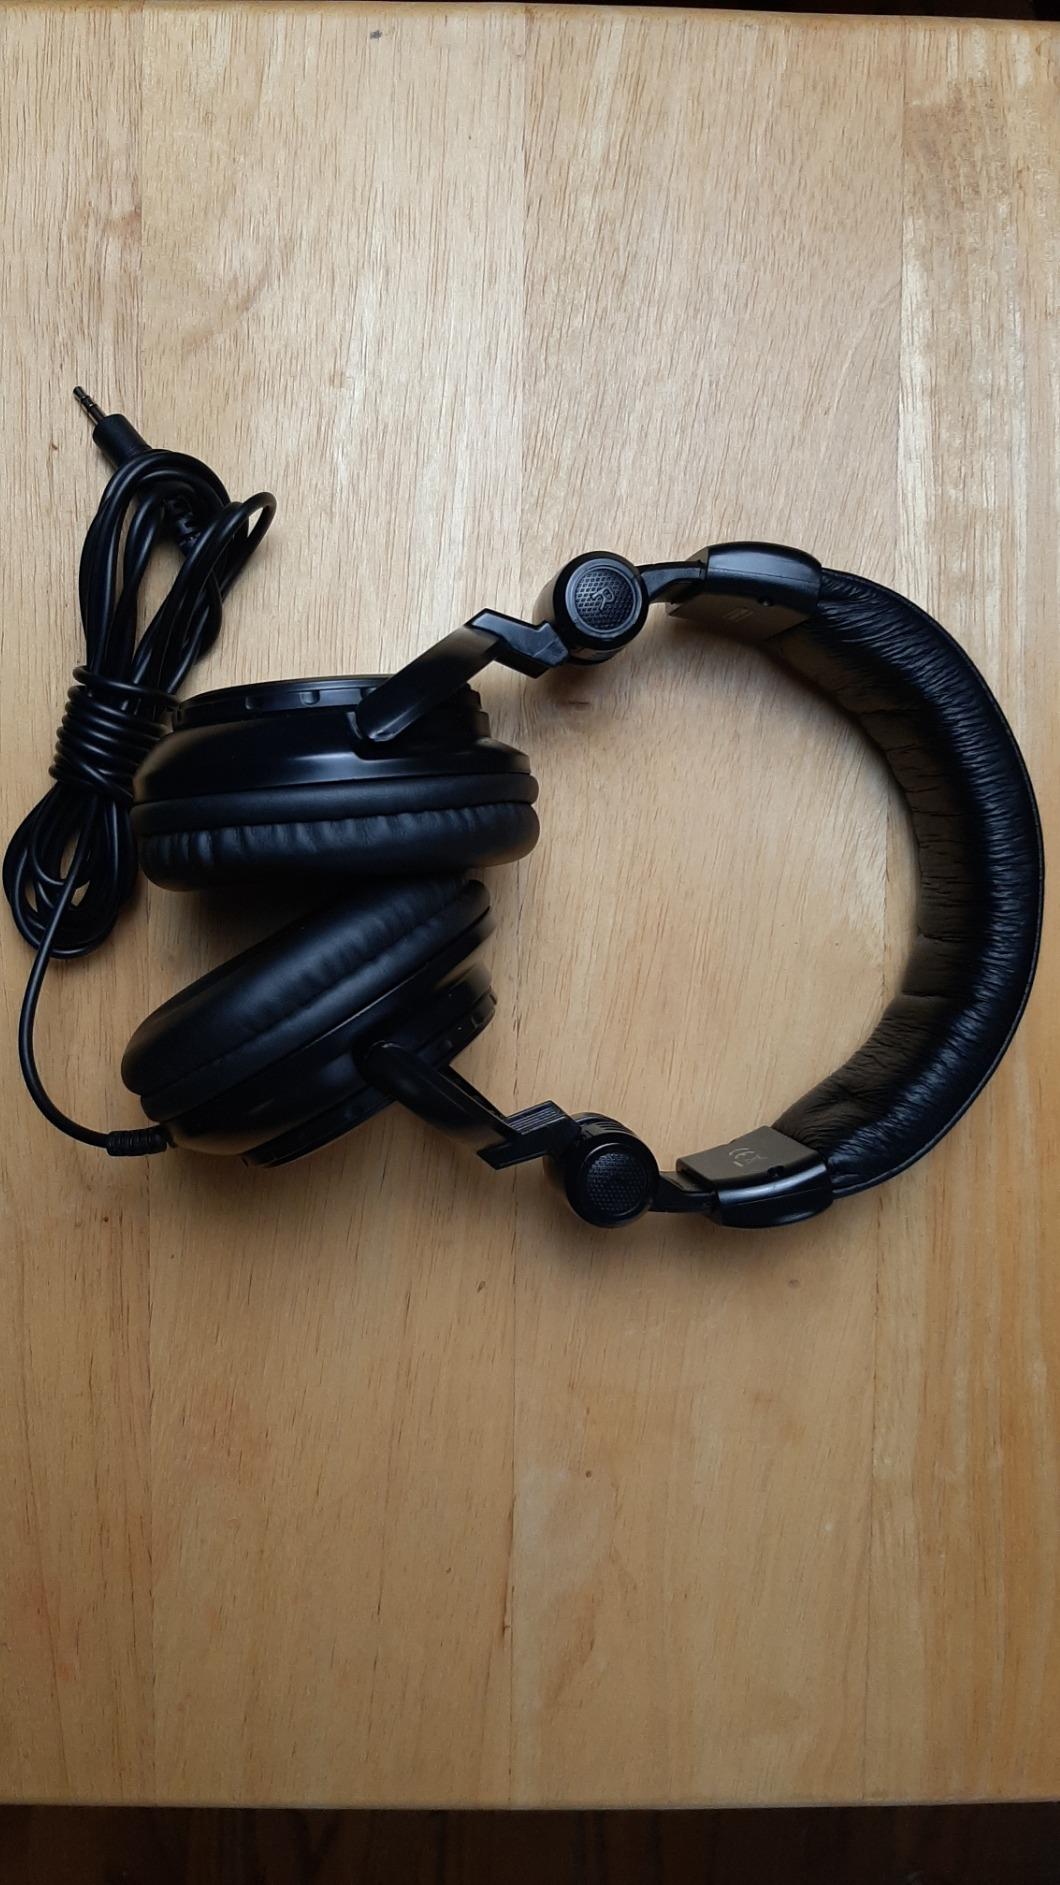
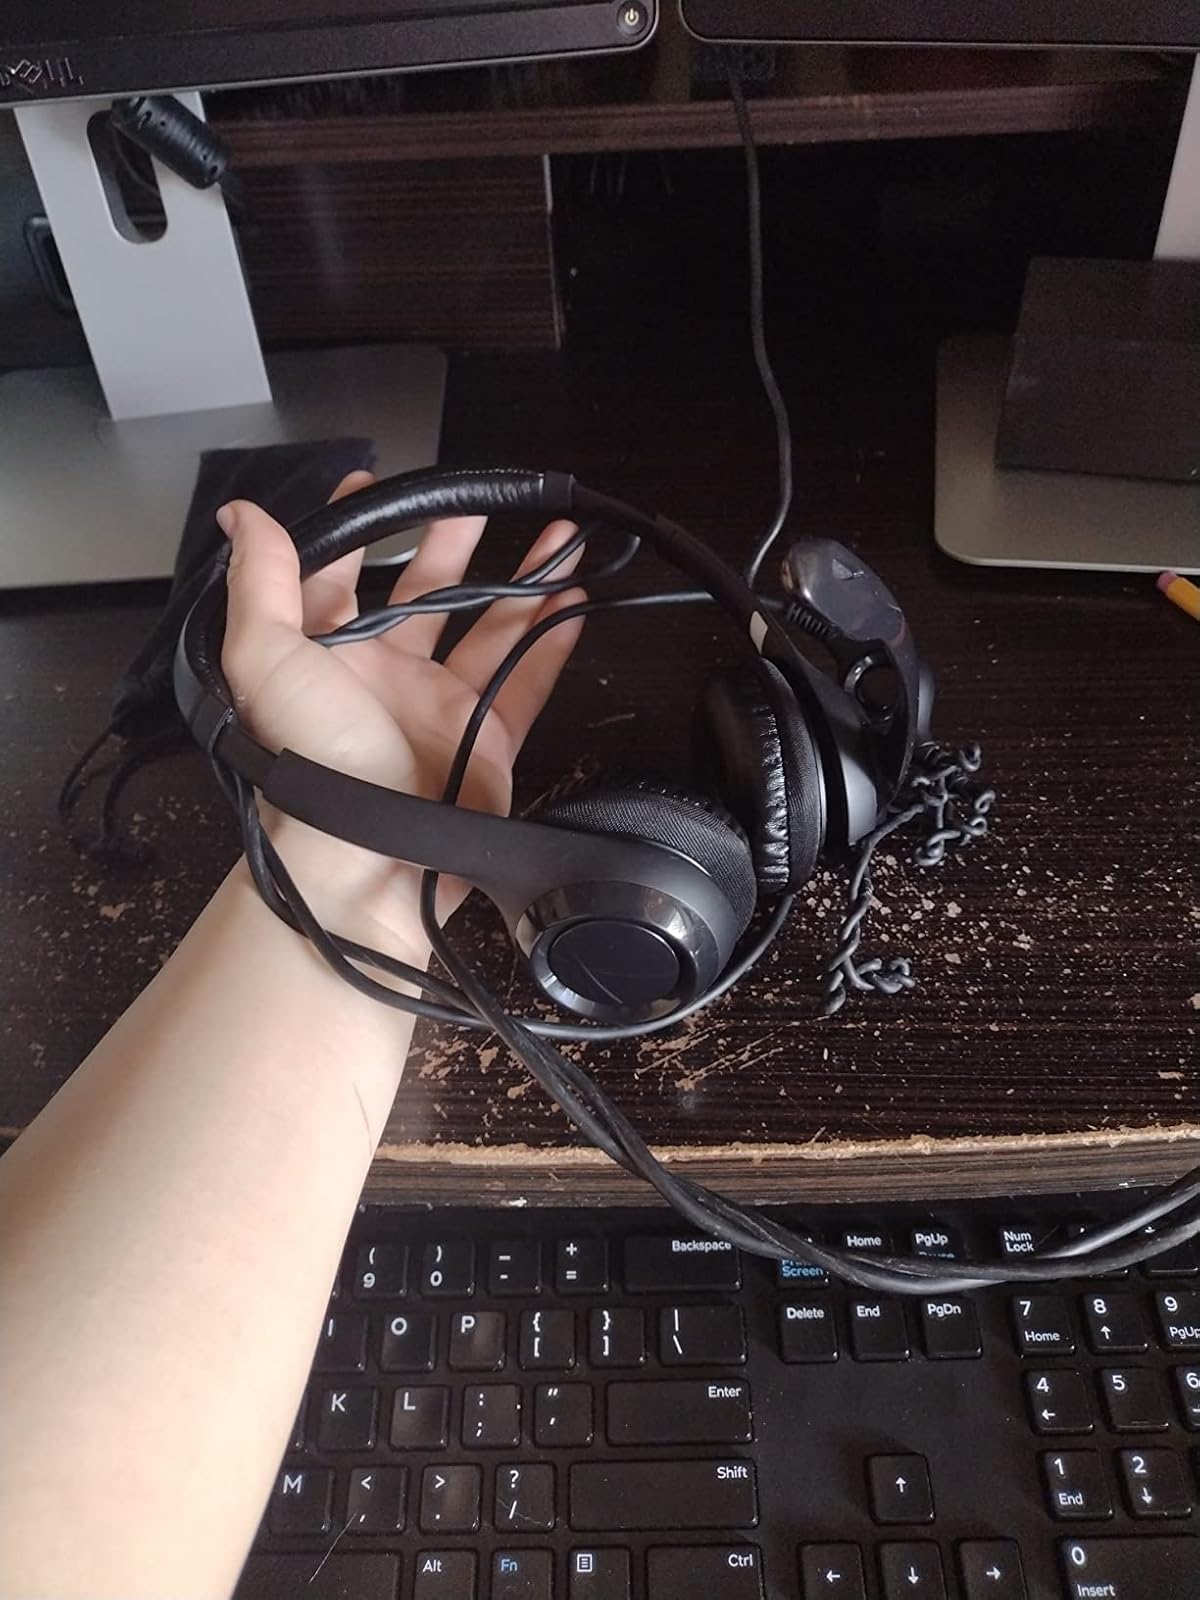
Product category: headphones
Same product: no